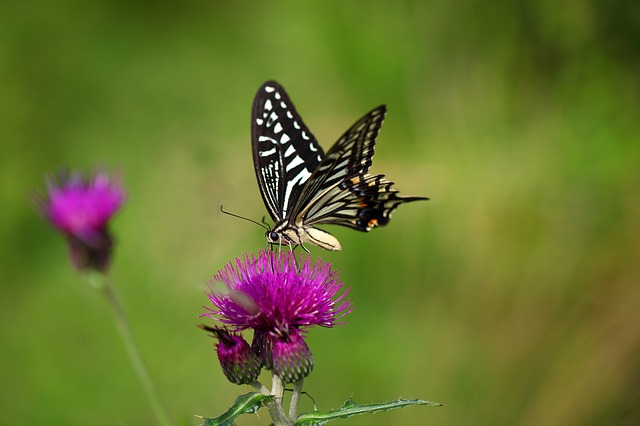
Label: farfalla